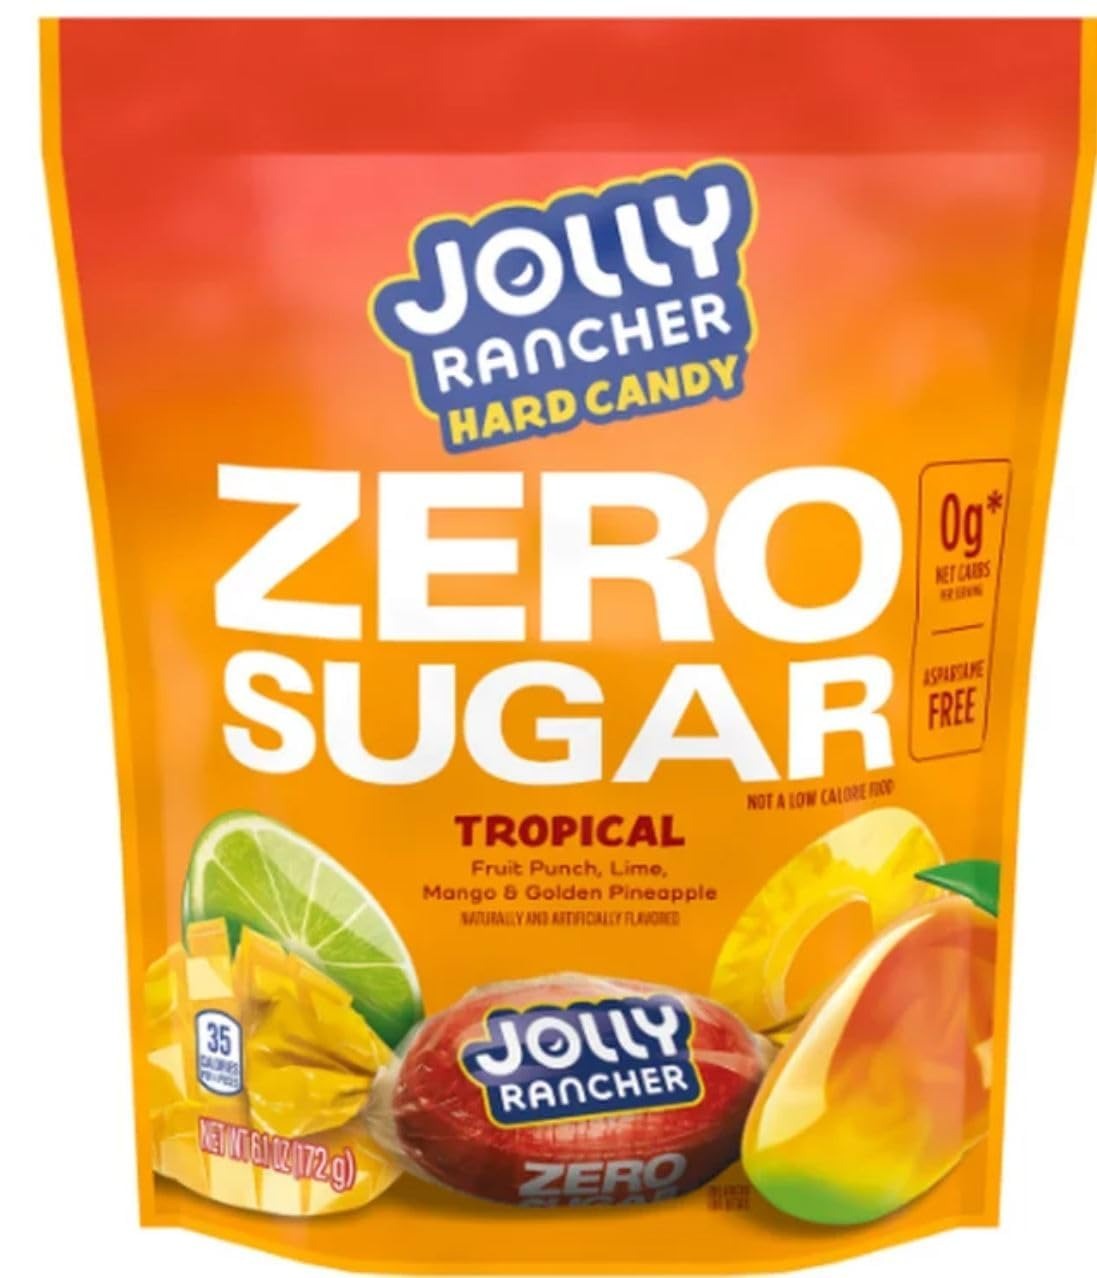
Item Name: Jolly ranchrs Zero Sugar Tropical Fruit Flavored Hard Candy, 1 pack of 6oz
Bullet Point: Tropical Fruit Flavored Hard Candy
Product Description: A mix of four fruity favorites for the whole family in just one bag of hard candy? You wouldn't have thought it possible if you didn't know JOLLY RANCHER candy. This bag of sugar free, individually wrapped fruit flavored hard candy will keep each delicious piece fresh until it's time for a new bag. Featuring tropical fruit punch, lime, mango and golden pineapple flavors, JOLLY RANCHER Zero Sugar hard candy offers a combination of fun and delicious flavors with a sugar and aspartame free twist. Contains one (1) 6.1-ounce bag of JOLLY RANCHER Zero Sugar Assorted Tropical Fruit Flavored Hard Candy Long lasting, colorful hard candy you can take with you on the go, to work, on snack breaks and back home again at the end of the day Sugar free, aspartame free, tropical fruit flavored hard candy individually wrapped for convenience and exceptional freshness to the last piece Host the fruitiest, most colorful birthday, New Year's, graduation, back to school and anniversary parties with JOLLY RANCHER Zero Sugar tropical fruit flavored hard candy Enjoy a delicious snack that you can take anywhere, from everyday occasions to seasonal gatherings throughout the year Pair the vibrant colors of JOLLY RANCHER Zero Sugar hard candies with your favorite candy dish for a decoration that looks almost as good as it tastes
Value: 6.1
Unit: Ounce

Price: 6.415